William Tennant (Royal Navy officer)

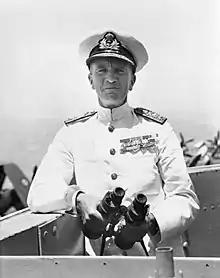
Vice Admiral Tennant visiting , May 1945

Admiral Sir William George Tennant (2 January 1890 – 26 July 1963) was a British naval officer. He was lauded for overseeing the successful evacuation of Dunkirk in 1940. Tennant subsequently served as captain of the battlecruiser , when she searched for German capital ships in the Atlantic. He remained in this capacity when the "Repulse" was sunk by the Japanese along with in the South China Sea on 10 December 1941, three days after the attack on Pearl Harbor. He later aided in the setup of the Mulberry harbours and the Pluto pipelines, a crucial part of the success of Operation Overlord. He died in 1963.